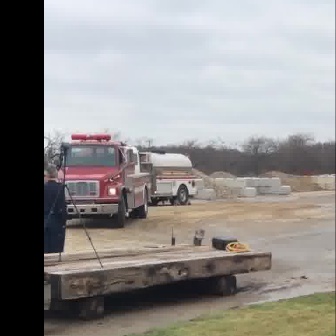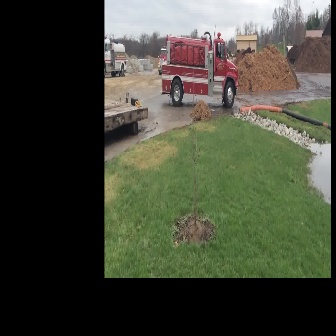
  Please identify the target specified by the bounding box [54,132,150,227] in the first image and locate it in the second image. Return the coordinates in [x_min,y_min,x_max,y_max] format.
Answer: [161,31,238,108]